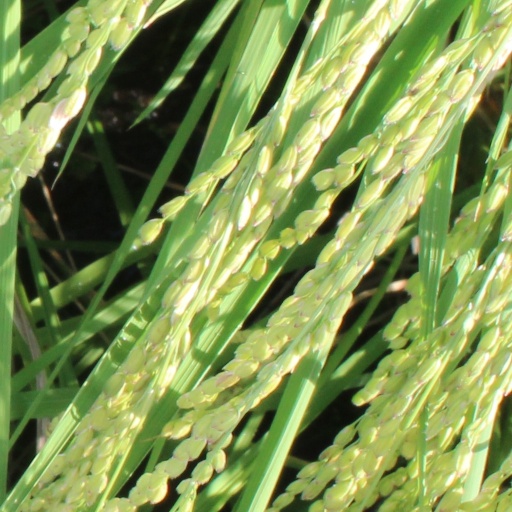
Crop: rice